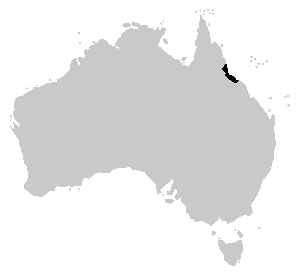
Mixophyes schevilli est une espèce d'amphibiens de la famille des Myobatrachidae.